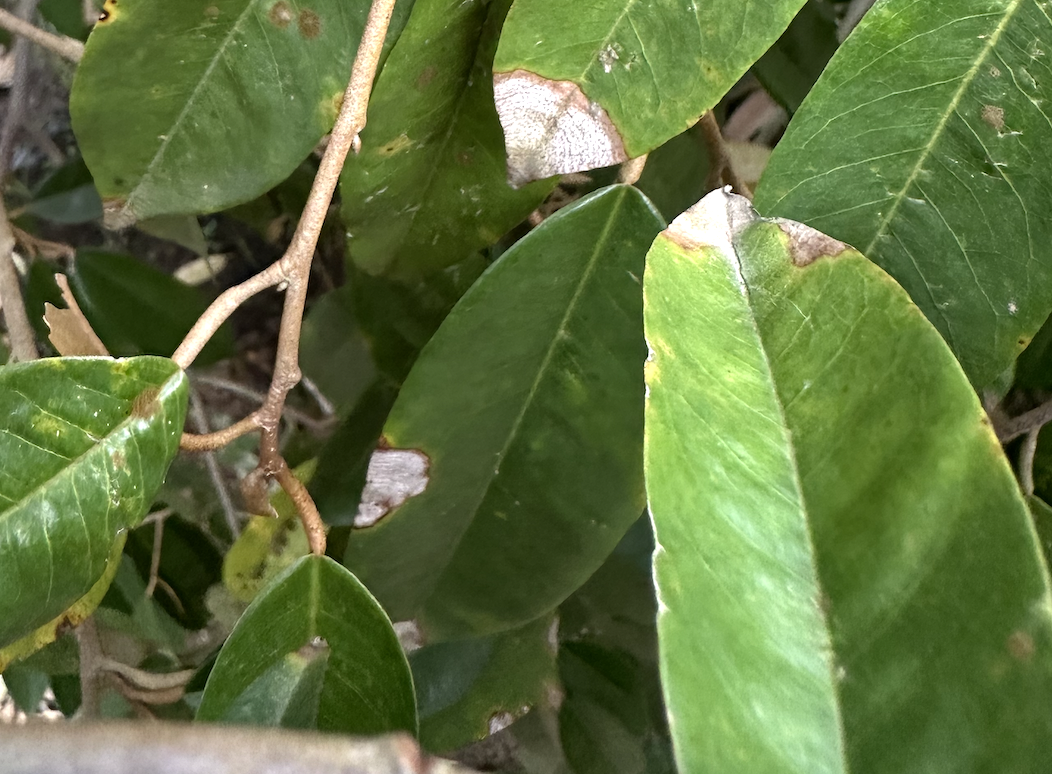
Label: anthracnose_disease